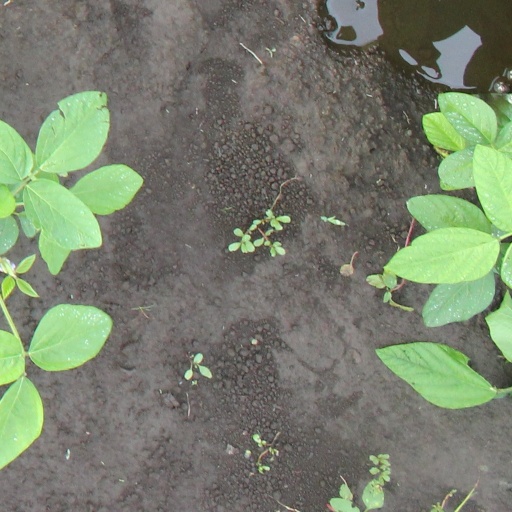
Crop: soybean